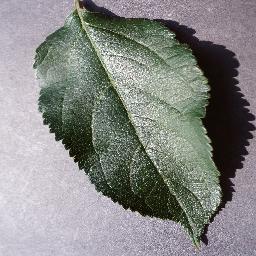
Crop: apple
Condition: healthy